Mission San Juan Capistrano

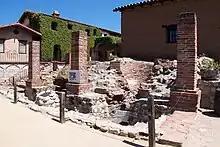
A view of the Catalan forges at Mission San Juan Capistrano, the oldest existing facilities (1790s) of their kind in the State of California. The sign at the lower right-hand corner proclaims the site as being "...part of Orange County's first industrial complex."

The prestigious World Monuments Fund placed "The Great Stone Church" on its "List of 100 Most Endangered Sites" in 2002. The most recent series of seismic retrofits at the Mission were completed at a cost of $7.5 million in 2004. About half a million visitors, including 80,000 school children, come to the Mission each year.